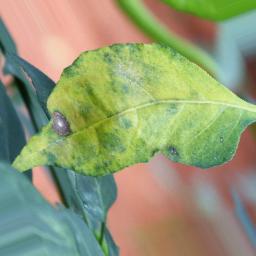
Label: cercospora